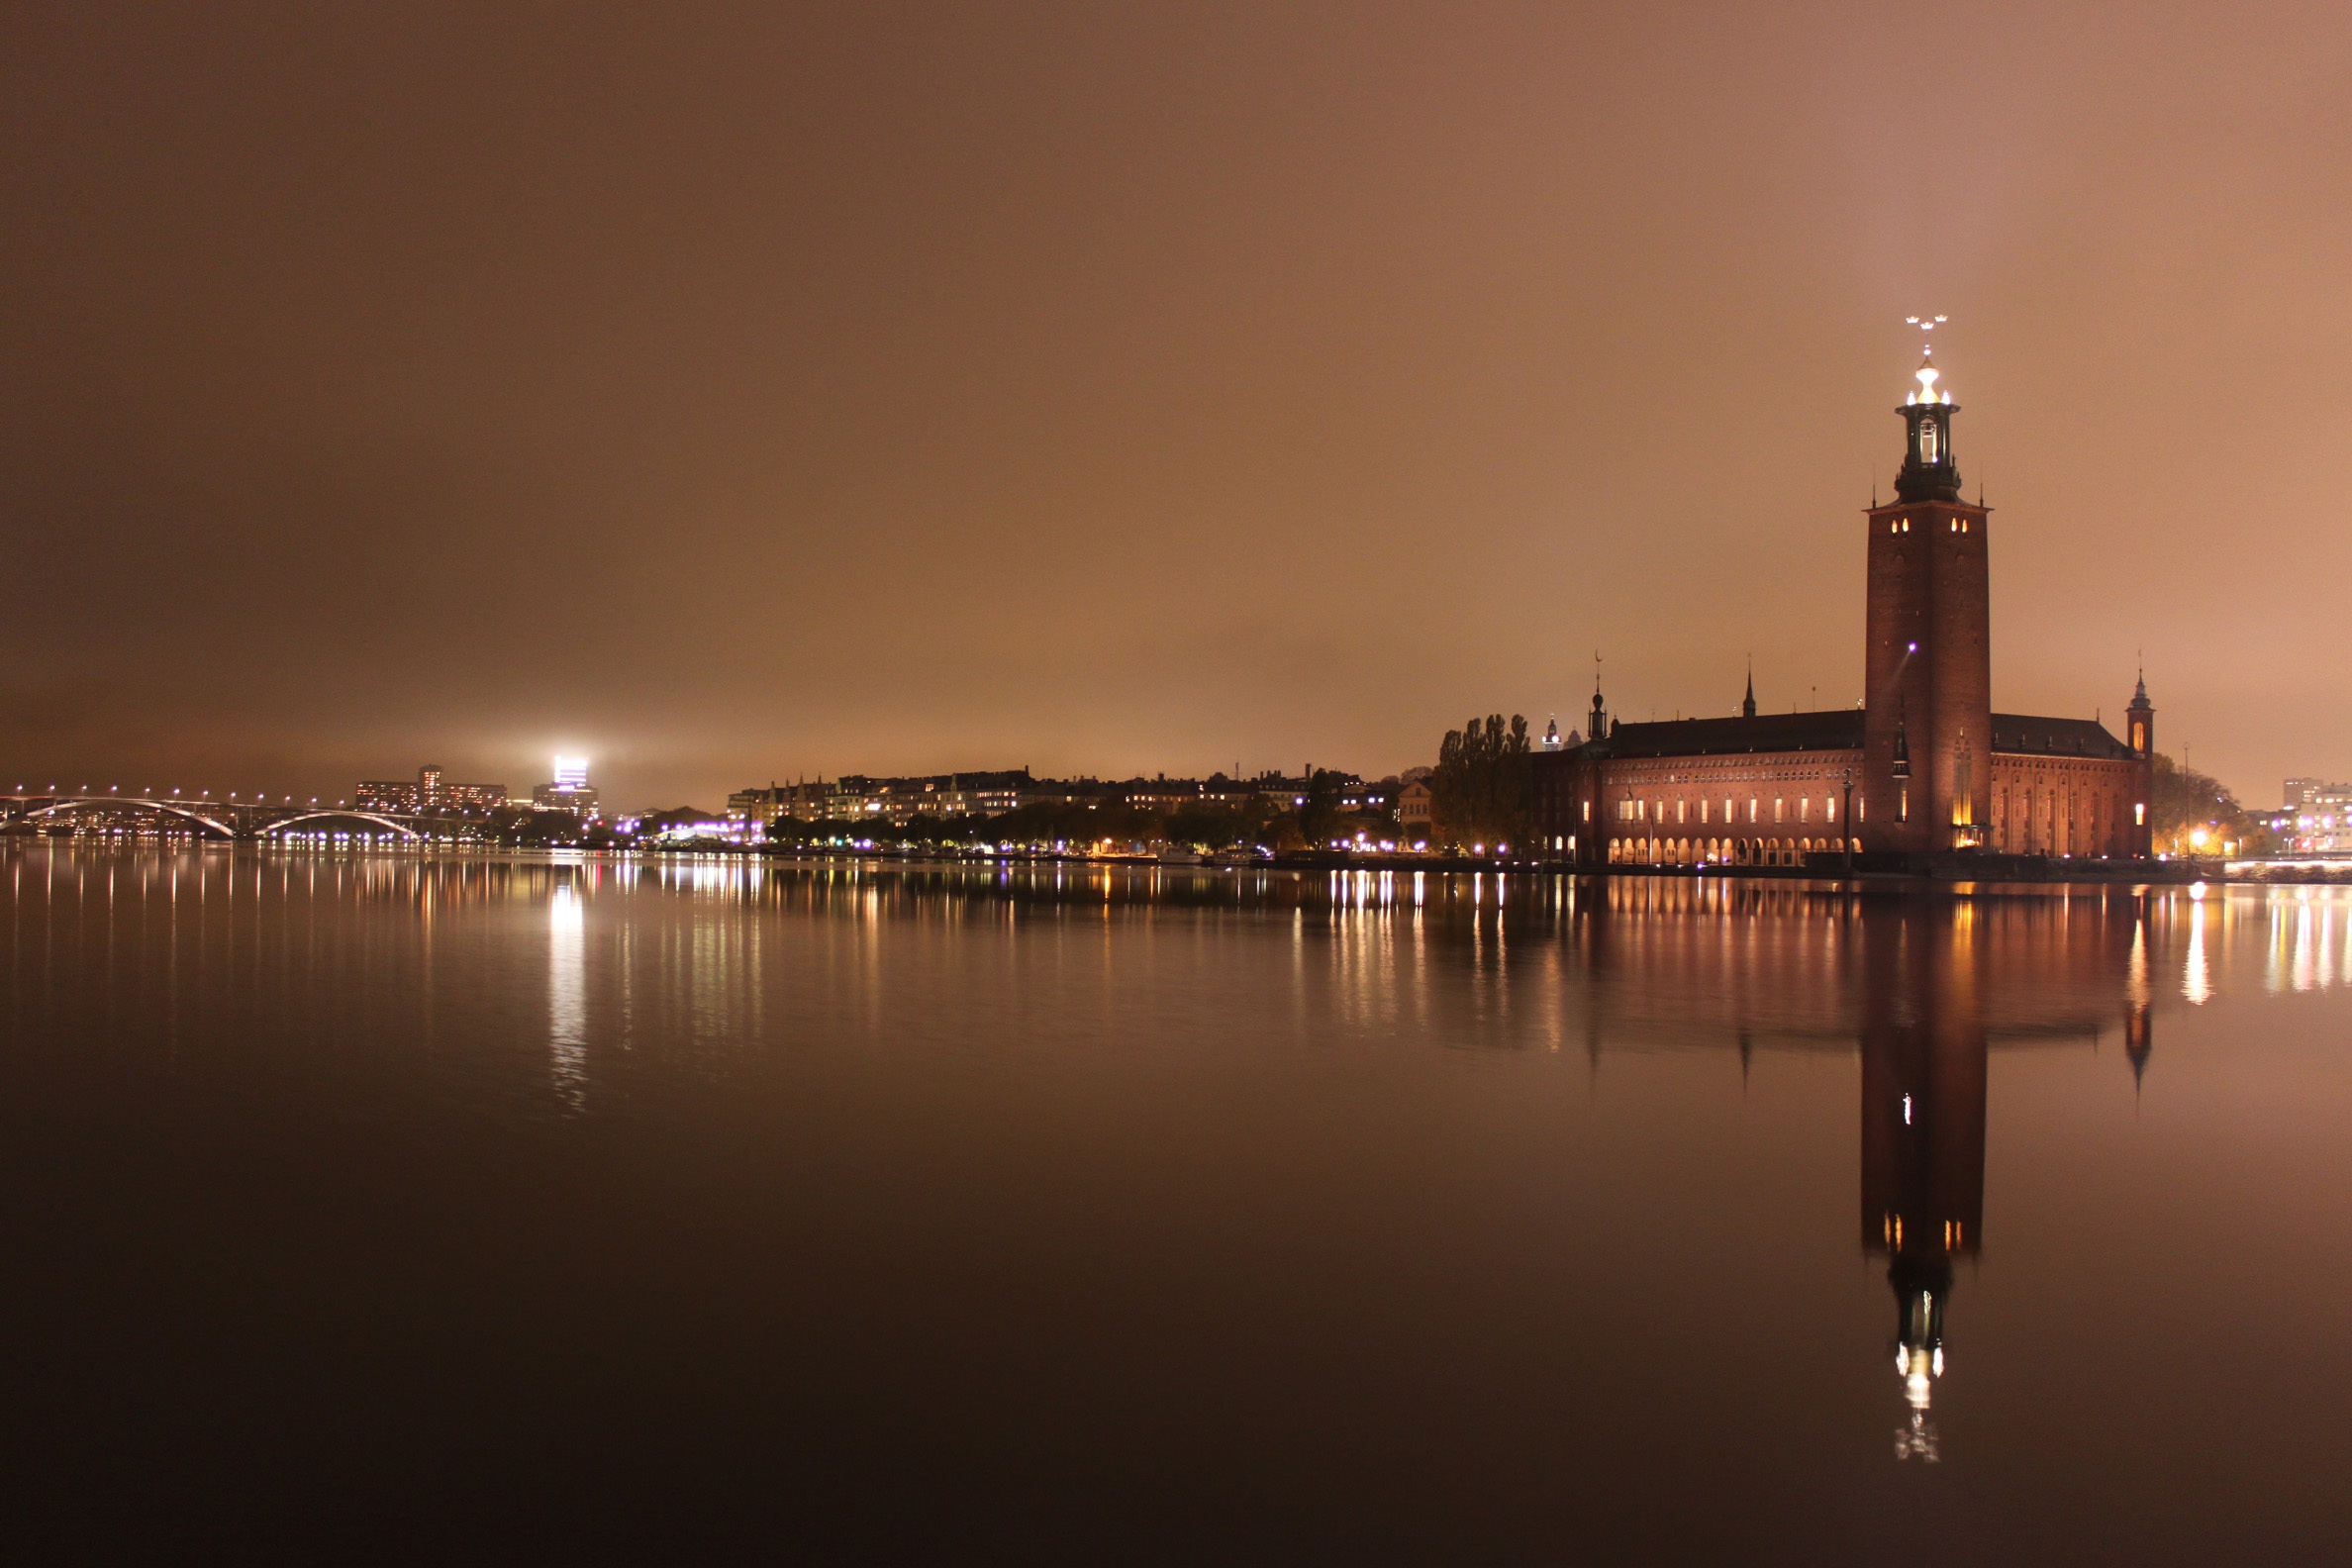
landscape, sea, water, outdoor, horizon, architecture, sky, skyline, night, view, building, dawn, city, urban, river, cityscape, panorama, dusk, evening, reflection, tower, calm, landmark, darkness, street light, tourism, lighting, waterway, capital, sweden, stockholm, illumination, scandinavia, swedish, city hall